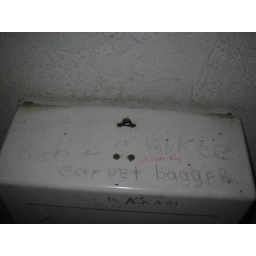
Just something I spotted at a gas station bathroom in central Texas.